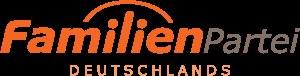
Le Parti des familles d'Allemagne, dont l'acronyme est FAMILIE, est un parti politique allemand, fondé en 1981.